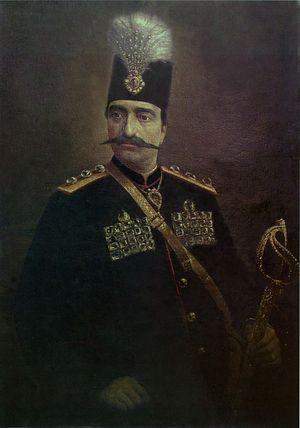
Nassereddine Shah, né le 16 juillet 1831 à Tabriz et assassiné le 1ᵉʳ mai 1896 à Téhéran, fut shah de Perse du 13 septembre 1848 jusqu'à sa mort.